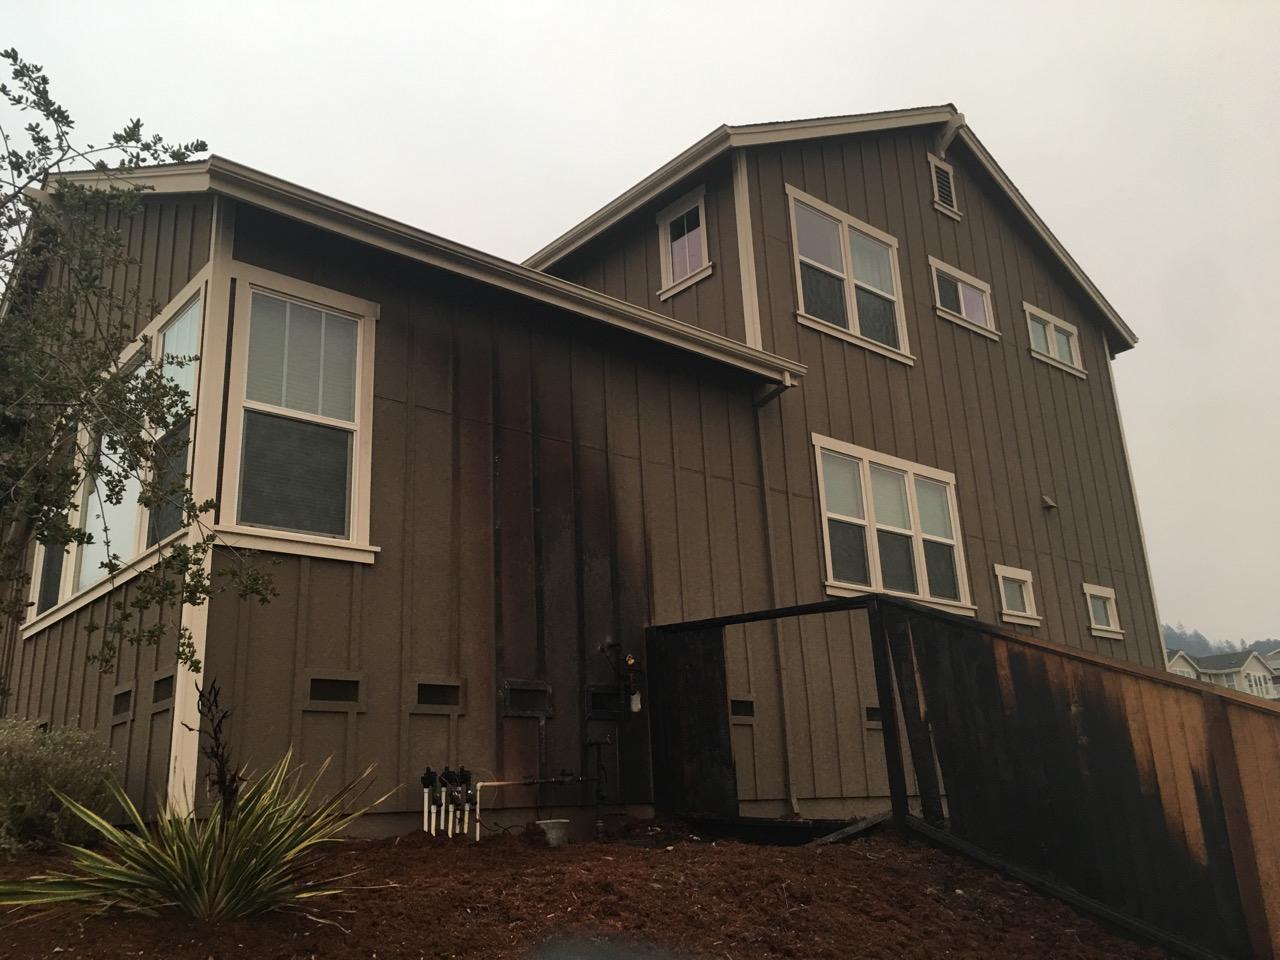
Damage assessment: affected